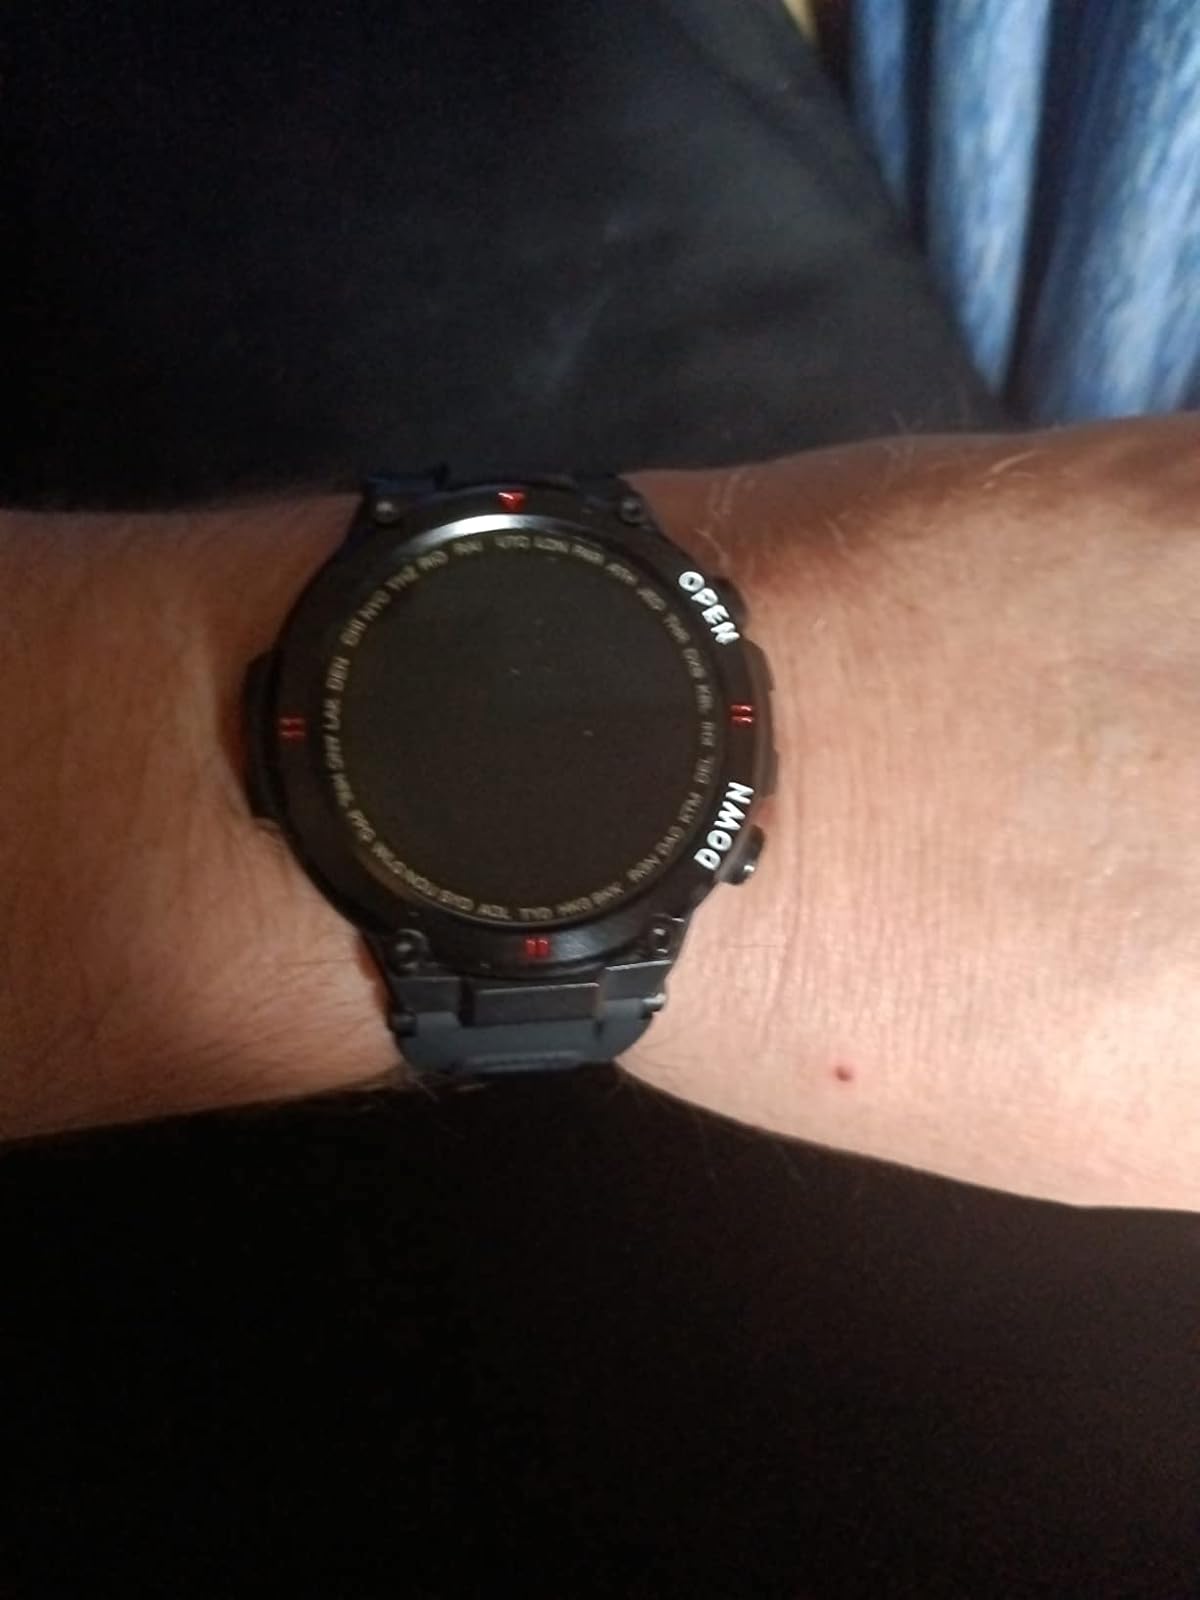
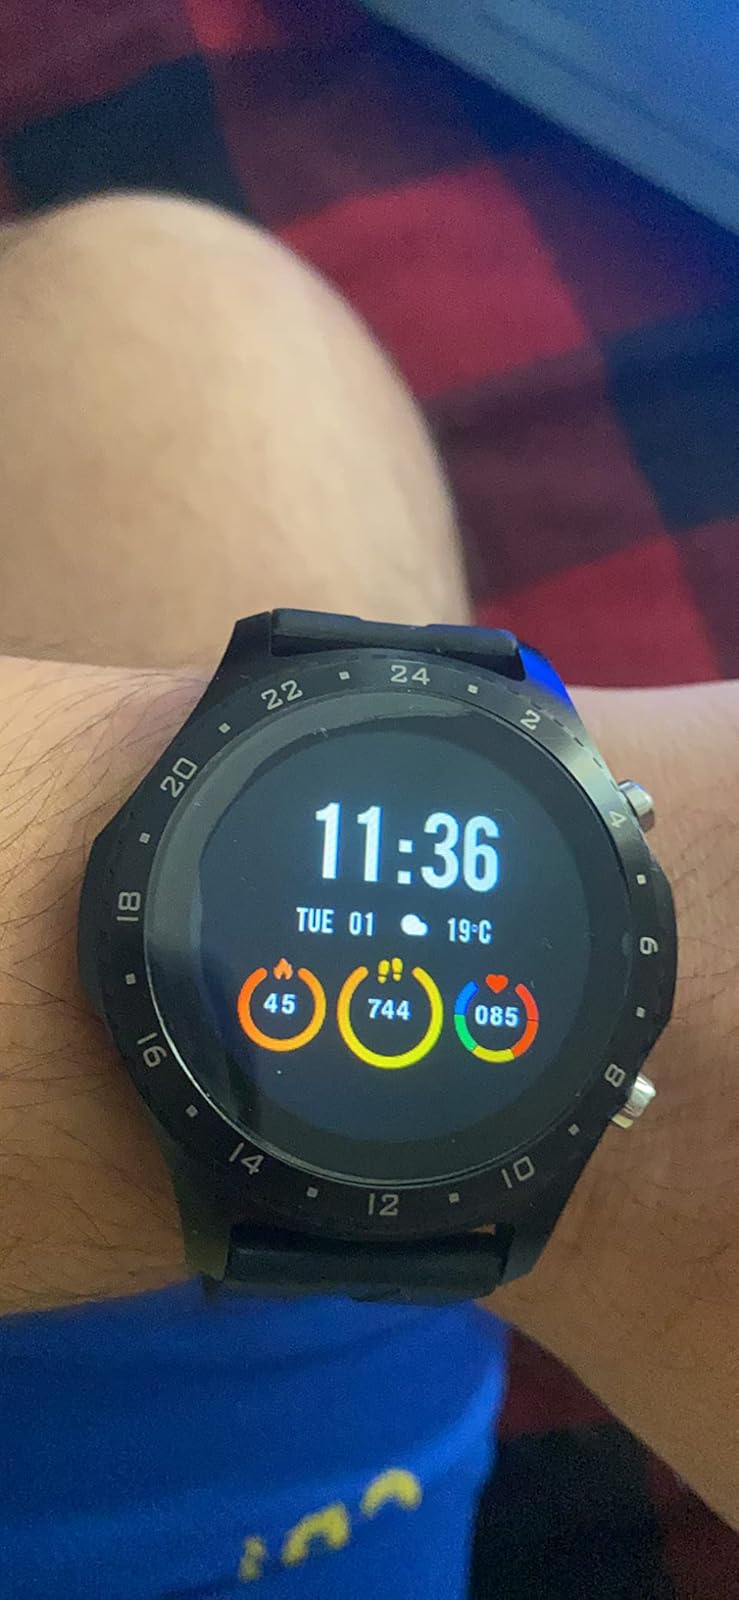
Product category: smartwatch
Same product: no